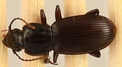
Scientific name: Pterostichus restrictus
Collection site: Rocky Mountains NEON (RMNP), plot RMNP_014